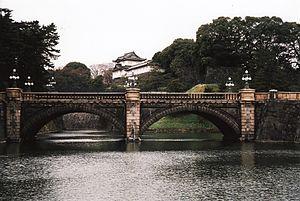
Chiyoda est un des 23 arrondissements spéciaux de Tokyo, créés le 15 mars 1947 pour réorganiser l'ancienne municipalité dissoute. L'arrondissement est parfois surnommée premier arrondissement de Tokyo par certains Japonais. L'arrondissement se situe dans l'hypercentre de Tokyo, autour du palais impérial, il renferme la plupart des hauts lieux de la politique japonaise : le Parlement, la résidence du Premier ministre, la cour suprême, ainsi que de nombreux ministères et bâtiments administratifs. Le sanctuaire de Yasukuni destiné à rendre hommage à quiconque « ayant donné sa vie au nom de l'empereur du Japon » se trouve également sur son territoire. Par ailleurs, il comprend de nombreux sièges sociaux et de banques. Il y a également du côté ouest du palais des quartiers résidentiels de prestige, notamment Bancho, Kudanminami, Kudankita ou bien Kojimachi. De nombreux hôtels de luxe sont sur l'arrondissement : l'Hôtel impérial, The Peninsula Tokyo, Hoshinoya Tokyo, Shangri-la Tokyo, Tokyo Station Hotel, Palace Hotel, Four Seasons Hotel Tokyo.